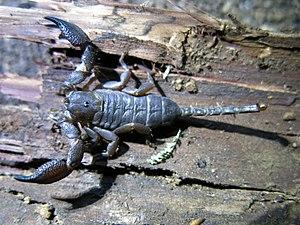
Opisthacanthus asper est une espèce de scorpions de la famille des Hormuridae.